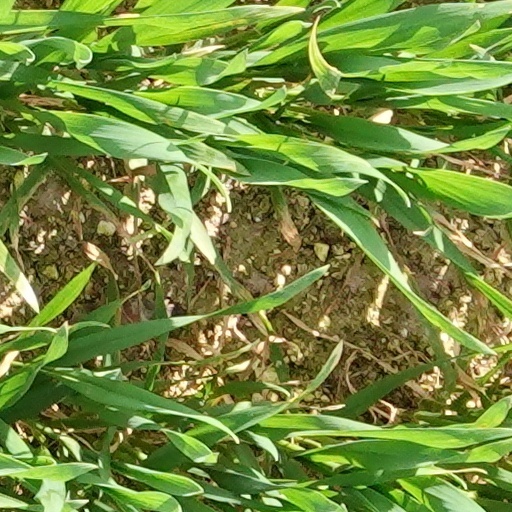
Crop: wheat